Norman Krim

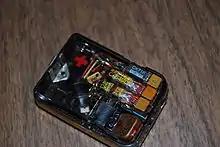
1954 Acousticon Hearing Aid with Hybrid Design showing Raytheon CK549DX Hearing Aid Tubes and the Raytheon CK718 Hearing Aid Transistor

He is particularly known for developing the first mass-production alloy-junction transistor and used the fallouts or transistors that did not meet specifications as transistors to be sold at a much lower cost, the CK721 and CK722. Raytheon quickly moved into alloy-junction transistors because they were lower noise, more rugged, and lent themselves to mass production compared to point-contact transistors. Establishing a tradition that would become a distinctive feature of early transistors, these (CK722) were production dropouts from another transistor line, the CK721, that did not pass test criteria for the CK718 hearing aid transistor (the main product). However, they could be sold at a much lower cost as a lower specification product. This concept helped start a new market for transistors, the experimenter and hobby line. Seeing this window of opportunity, Krim linked up with Radio Shack to market the hobby-grade transistors. Other manufacturers followed soon after.